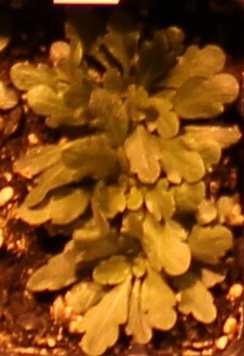
Label: Horseweed